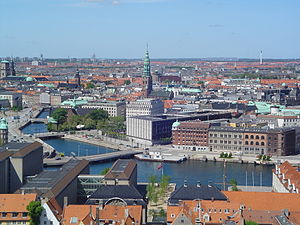
Danmark / Demografi
København er den største by i Danmark med over 1 million indbyggere
"""DK"" omdirigeres hertil. For andre betydninger af DK, se DK.